Catherine, Princess of Wales

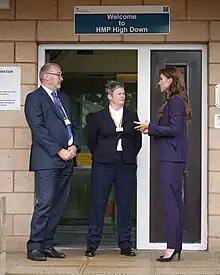
Catherine speaks with authorities outside a men's resettlement prison

Catherine's charity work primarily focuses on issues surrounding young children, mental health, sport, addiction and art. Her impact on charitable donations and project visibility has been called the "Kate effect". She holds a number of charitable patronages. Catherine, being an art history graduate, also takes an interest in art and handpicked The Art Room, which helped disadvantaged children access art therapy before its closure, as well as the National Portrait Gallery. She acquired patronage of the Lawn Tennis Association, the All England Lawn Tennis and Croquet Club, Action for Children, and the Royal Photographic Society after they were passed down by Queen Elizabeth II. In 2018 she became the first royal patron of the Victoria and Albert Museum and, in July 2025, curated a mini display for it. She became patron of the Foundling Museum, a museum to commemorate the Foundling Hospital, in 2019. Catherine was also a local volunteer leader with The Scout Association in north Wales, of which Queen Elizabeth II was patron, before being made co-president in September 2020, alongside the Duke of Kent.